35th Infantry Regiment (France)

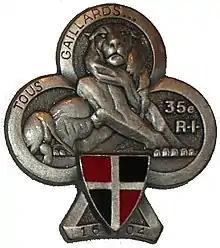

Croix de guerre 1914–1918 with four mentions in dispatches.